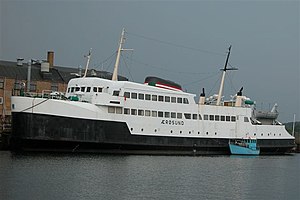
M/F Ærøsund II
M/F Ærøsund II var en dansk færge, der sejlede overfarten Ærøskøbing-Svendborg, fra 1960 til 1999, under navnet M/F Ærøsund. Færgen blev erstattet i 1999 af færgen M/F Ærøskøbing, og blev solgt til Danartist APS. Den blev brugt til kulturarrangermenter ved en kaj i Odense. Færgen blev i 2000 erklæret bevaringsværdig.